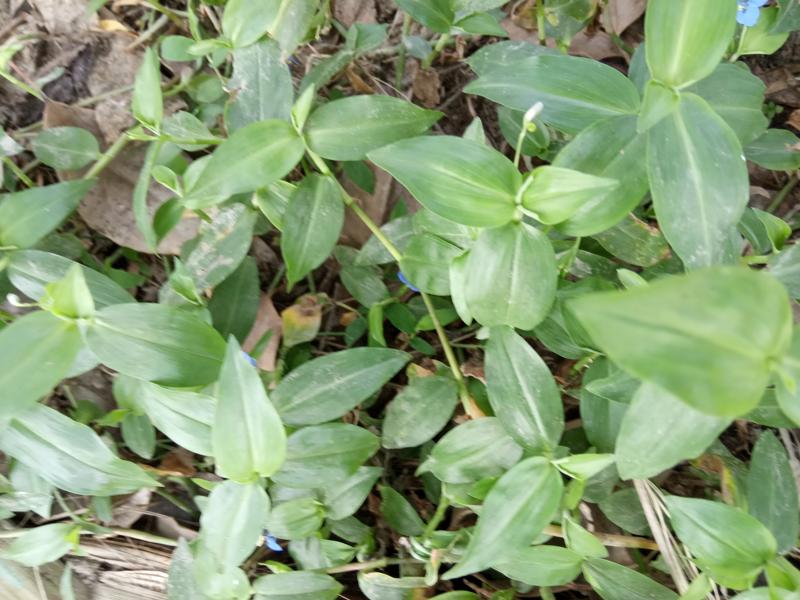
Weed species: Commelina benghalensis